Golos Prikazchika

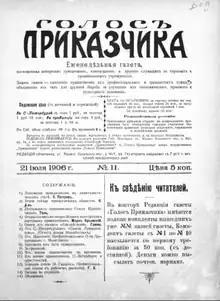
Cover of "Golos Prikazchika"

Golos Prikazchika ('Shop-Assistant's Voice') was a weekly newspaper published in St. Petersburg, Russia, from April to October 1906.